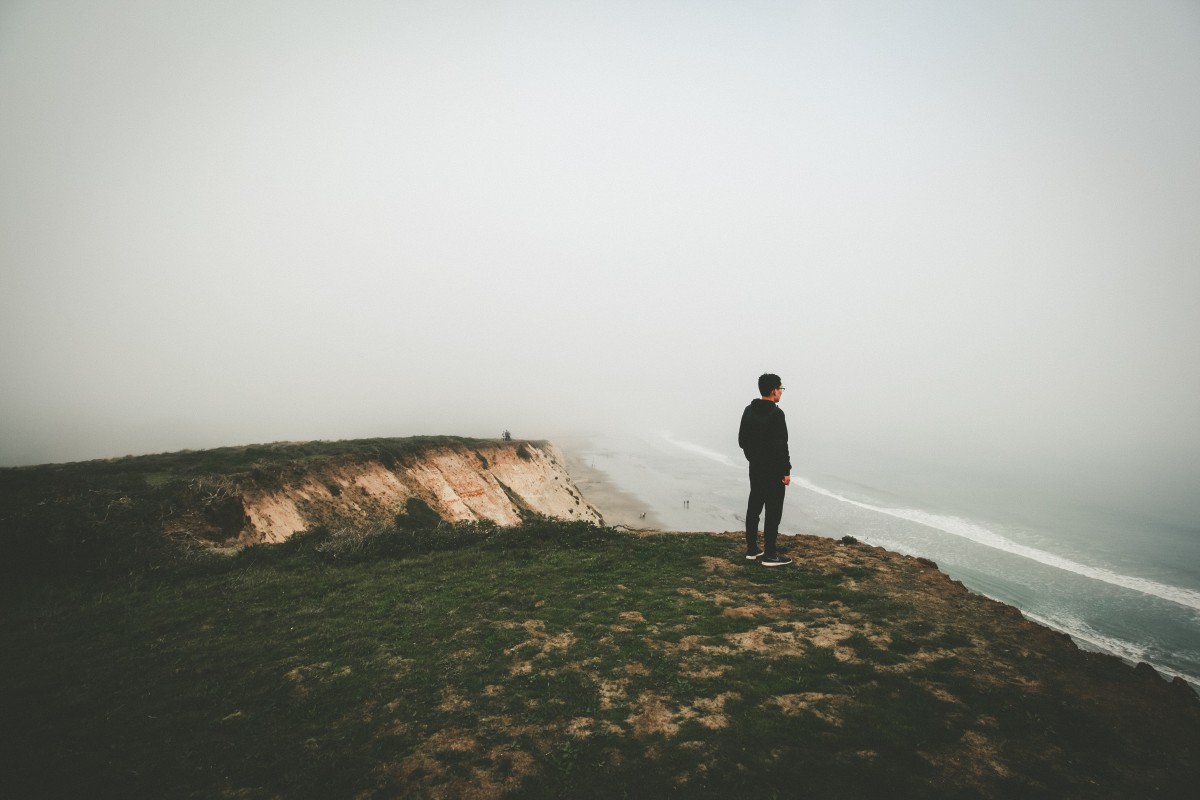
Tags: beach, sea, coast, nature, sand, ocean, horizon, mountain, fog, mist, sunlight, morning, hill, shore, wave, wind, solitude, cliff, bay, terrain